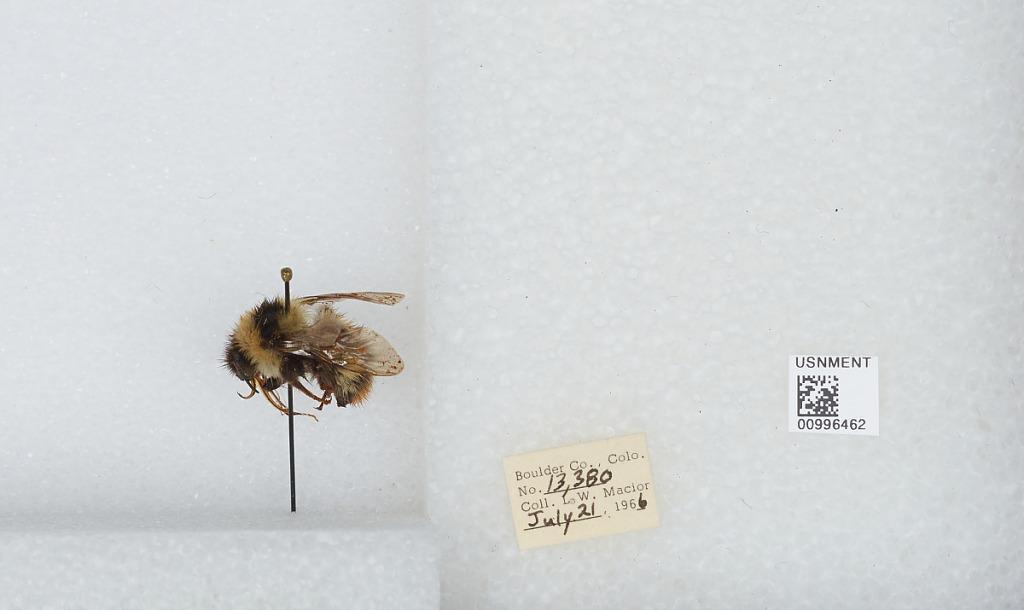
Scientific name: Bombus (Alpinobombus) balteatus Dahlbom
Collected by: L. Macior
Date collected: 1966-7-21
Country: United States
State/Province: Colorado
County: Boulder
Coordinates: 40.0275, -105.252